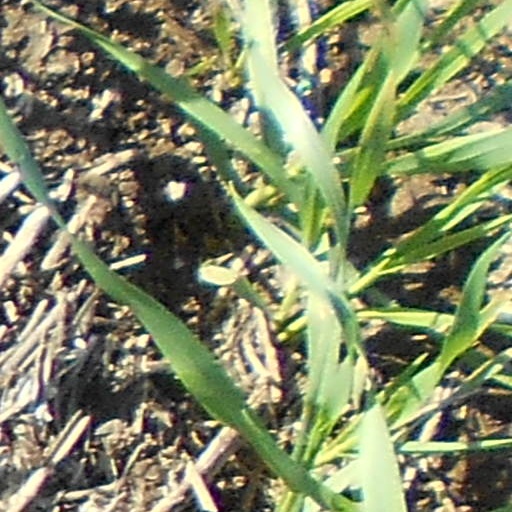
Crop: wheat